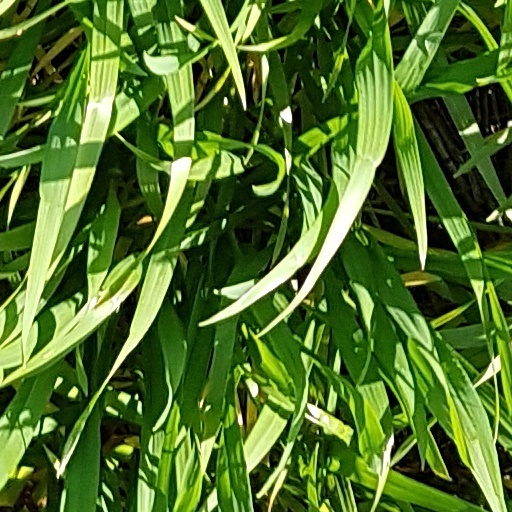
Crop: wheat